Culture of South Africa

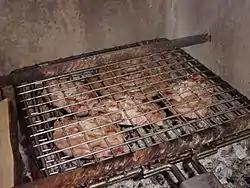
Meat on a traditional South African braai

The cuisine of South Africa is heavily meat-based and has spawned the distinctively South African social gathering known as a "braai". A variation of the barbecue, braais often feature boerewors or spicy sausages, and mielies (maize) or Mielie-meal, often as a porridge, or pearl millet, a staple food of black South Africans. Pastries such like koeksisters and desserts like melktert (milk tart) are also universally popular.